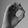
ASL letter: O